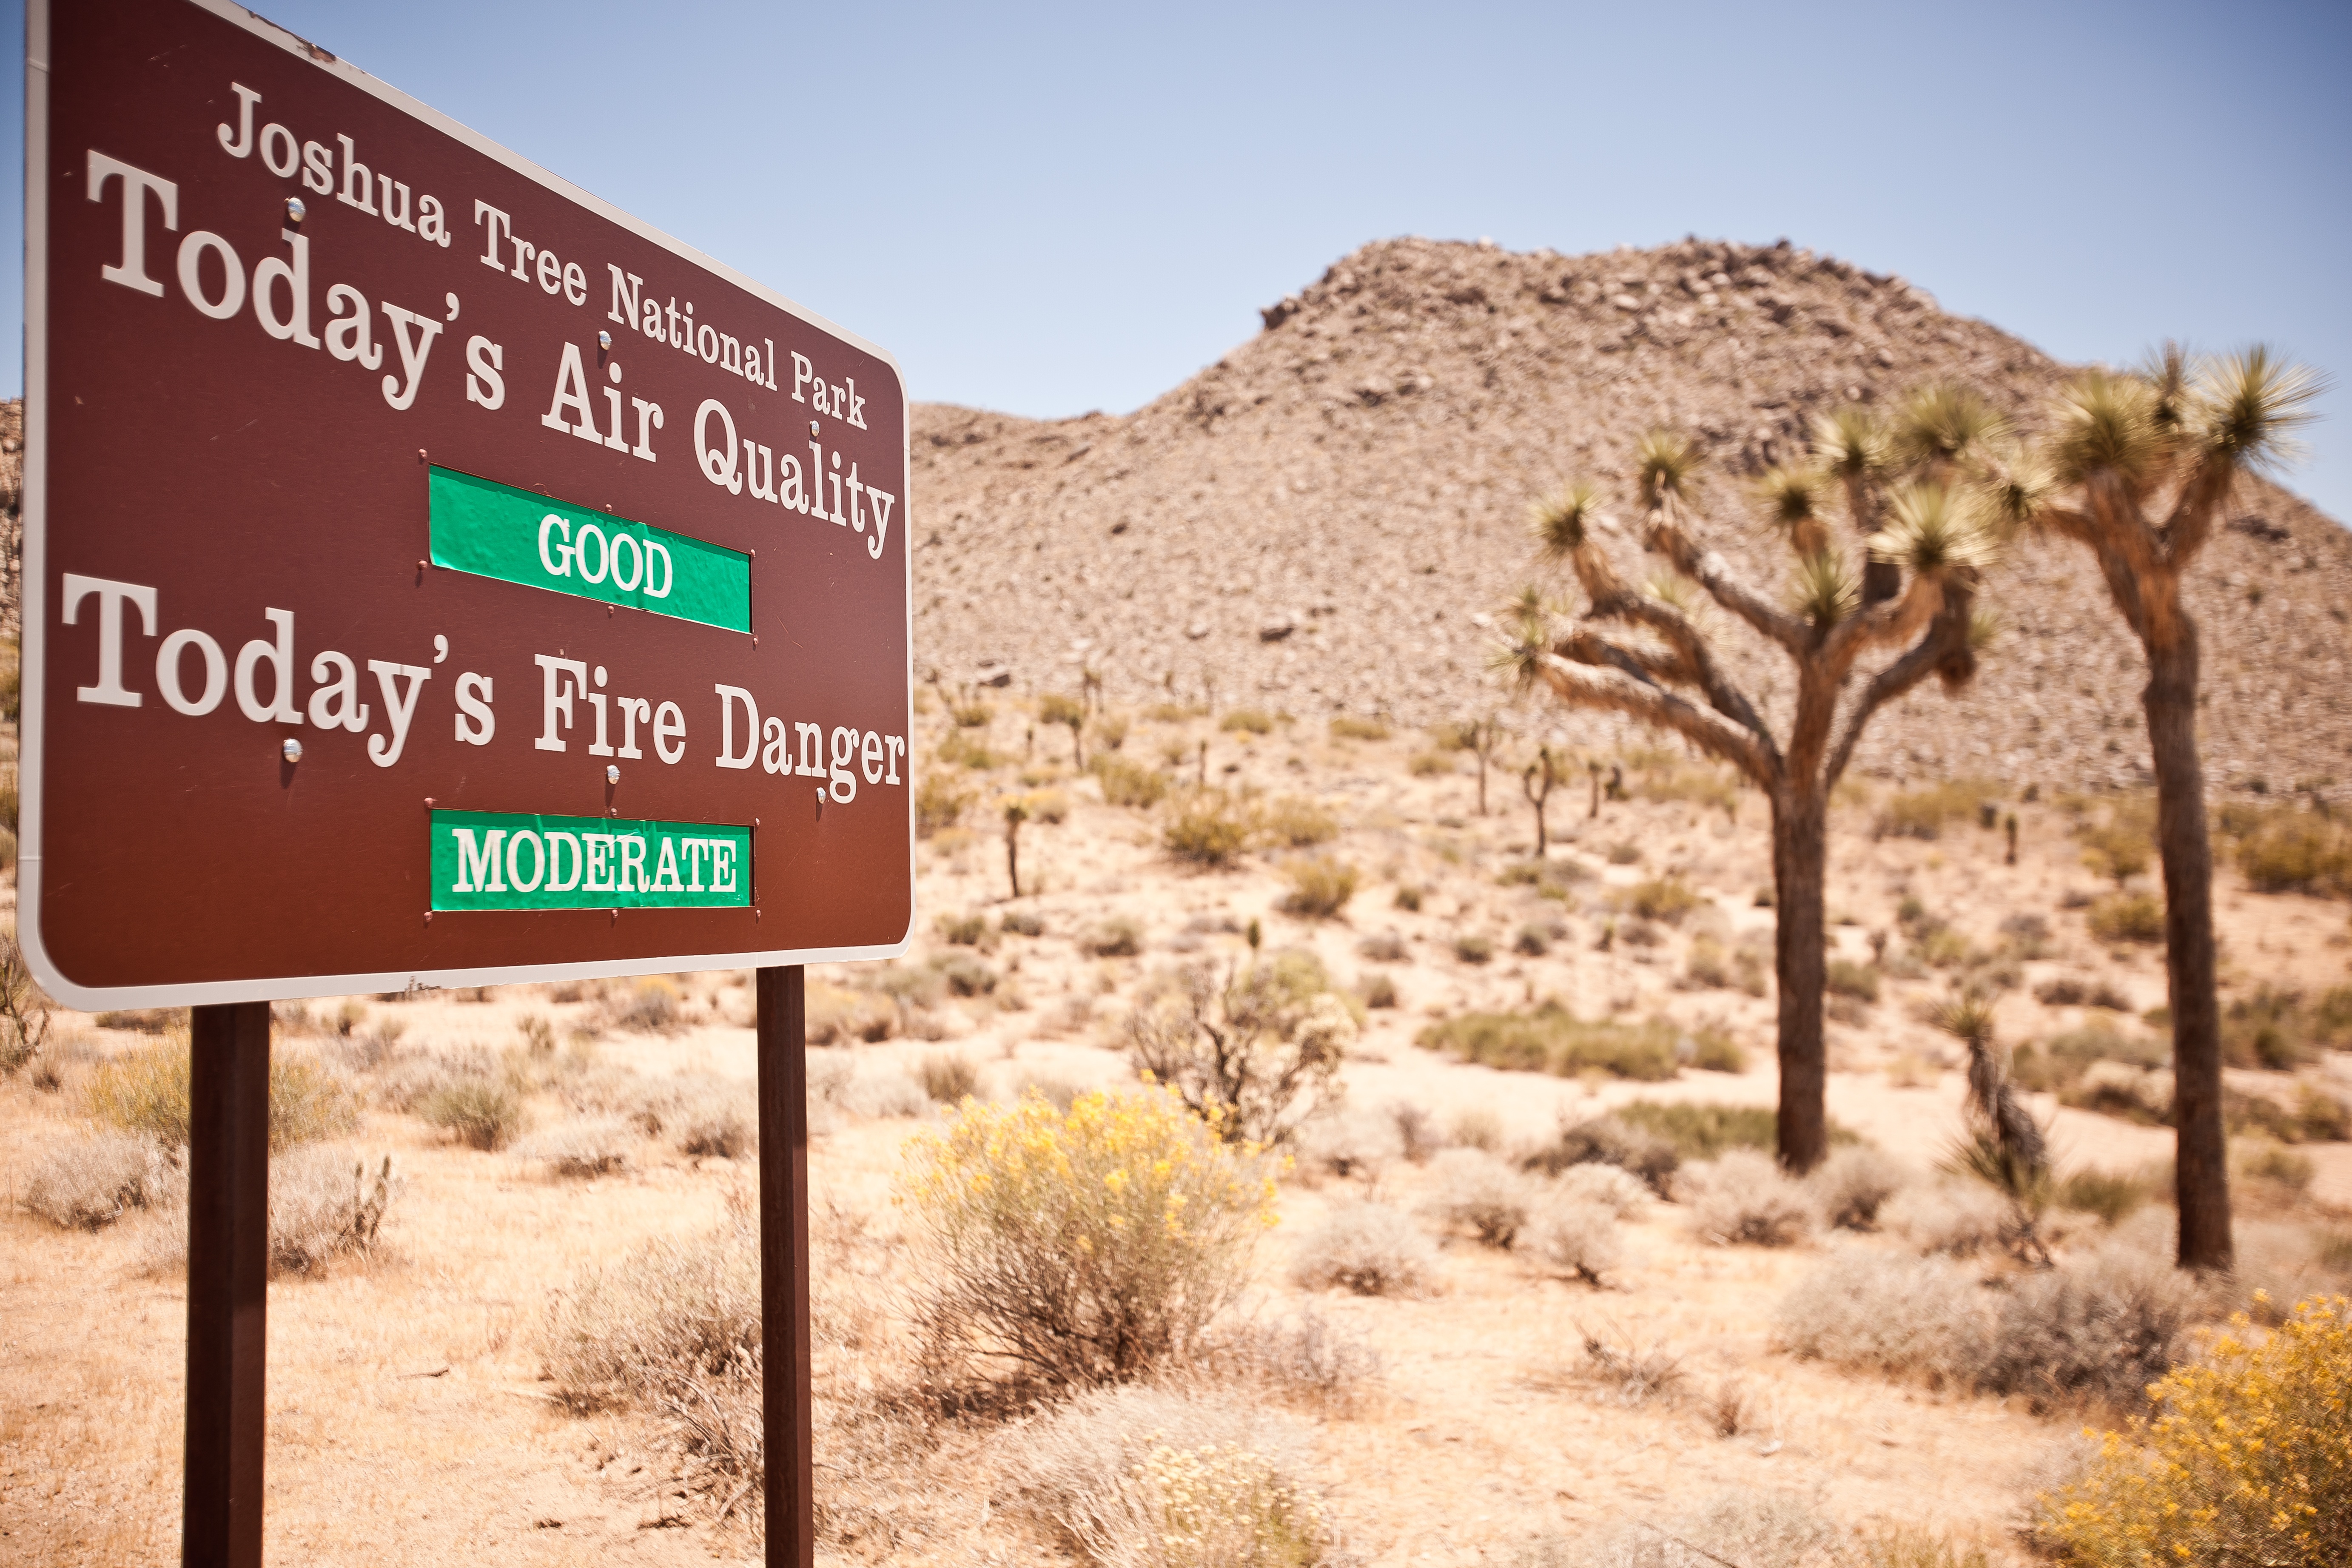
landscape, nature, mountain, air, desert, adventure, travel, dry, usa, america, holiday, fire, soil, freedom, national park, california, note, road trip, shield, risk, ecosystem, joshua tree, wadi, quality, natural environment, aeolian landform